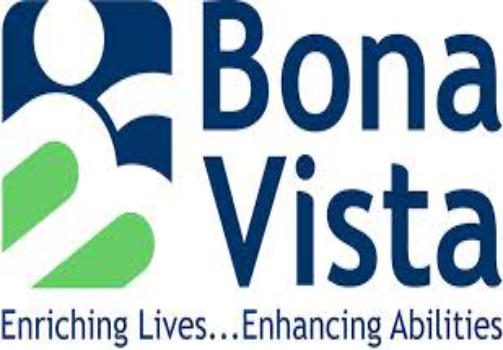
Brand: Bona
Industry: Others